Roman Catholic Diocese of Halberstadt

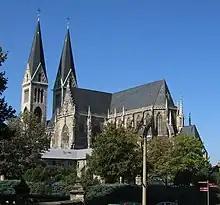
Halberstadt Cathedral

The Diocese of Halberstadt was a Roman Catholic diocese from 804 until 1648. From 1180, the bishops or administrators of Halberstadt ruled a state within the Holy Roman Empire, the prince-bishopric of Halberstadt (German "Hochstift Halberstadt"). The diocesan seat and secular capital was Halberstadt in present-day Saxony-Anhalt.